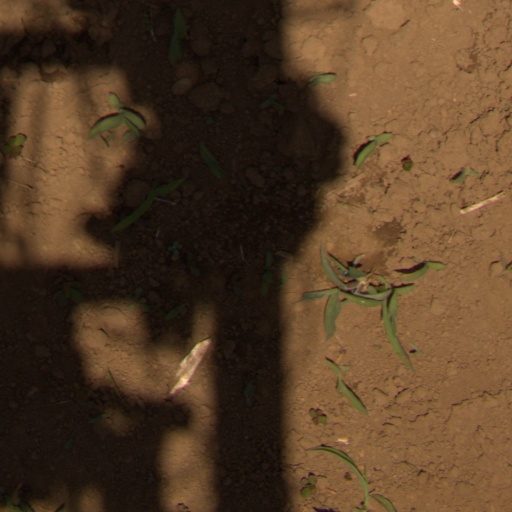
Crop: Jerusalem artichoke